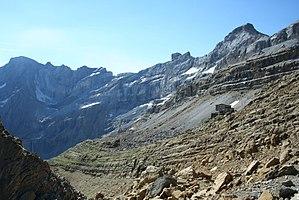
De gauche à droite
La Tour du Marboré ou Tour de Gavarnie est un sommet des Pyrénées situé sur la crête frontière franco-espagnole dans le massif du Mont-Perdu.
Le pic de la Cascade occidental est un sommet des Pyrénées dans le Massif du Mont-Perdu, marquant la Frontière franco-espagnole.
Le casque du Marboré ou casque de Gavarnie, est un sommet des Pyrénées situé sur la crête de pics de plus de 3 000 m dans le massif du Mont-Perdu au-dessus du cirque de Gavarnie et qui sert de frontière franco-espagnole.
L’épaule du Marboré est un sommet des Pyrénées dans le massif du Mont-Perdu, marquant la frontière franco-espagnole. Elle se trouve sur le méridien de Greenwich.
Le pic de la Cascade oriental est un sommet des Pyrénées dans le Massif du Mont-Perdu, marquant la Frontière franco-espagnole.